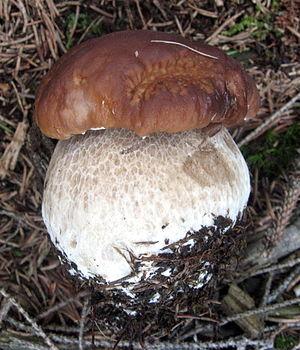
En mycologie, le stipe, appelé plus communément le pied, est l'organe qui supporte le chapeau chez de nombreux basidiomycètes et quelques ascomycètes. Un champignon qui a un pied est dit stipité. L'ensemble du pied et du chapeau forme le sporophore.